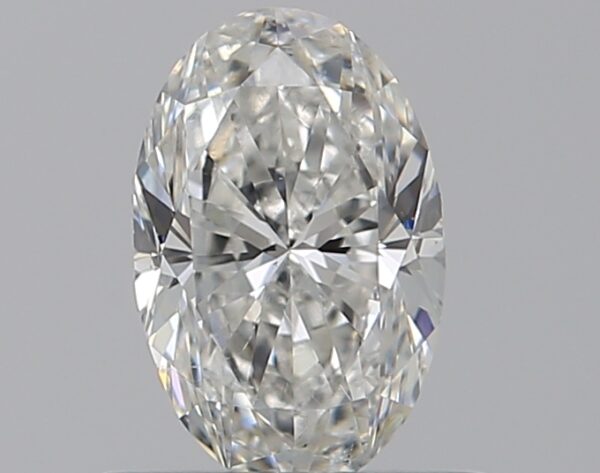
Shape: oval
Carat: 0.6
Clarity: SI1
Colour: G
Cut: VG
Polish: VG
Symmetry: VG
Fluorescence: N
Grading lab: GIA
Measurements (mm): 6.85 x 4.41 x 2.88